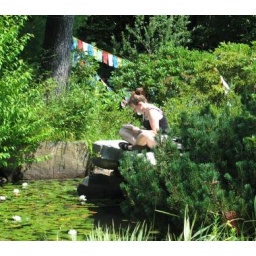
Nance journaling on a rock bridge over one of the ponds.